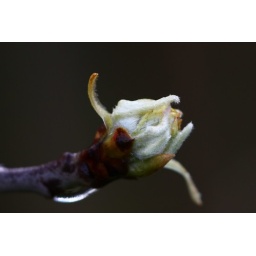
Spring growth.. A few plants starting to flower in our garden.